Giorgio de Stefani

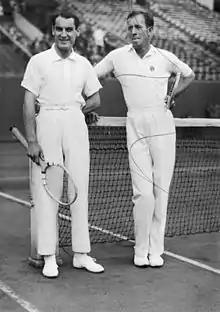
Giorgio de Stefani (left) and Wilmer Allison (right) during the 1930 International Lawn Tennis Challenge Inter-Zonal Zone final. They hold the record for the most match points saved in a match.

Giorgio de Stefani (24 February 1904 – 22 October 1992) was an ambidextrous tennis player competing for Italy. In 1934, he was ranked the no. 6 amateur in the world by The Literary Digest and no. 9 by A Wallis Myers. In 1932 he was the second best Italian player, and after the retirement of Umberto de Morpurgo he was the top Italian player from 1933 to 1936 and in 1938. He was active before World War II, winning 85 singles titles. Apart from being Italian champion, he was the Argentine, Dutch, Libyan and Swiss champion as well. After his tennis career he was elected to the International Olympic Committee and was also the head of the Italian and the International Tennis Federation on several occasions.